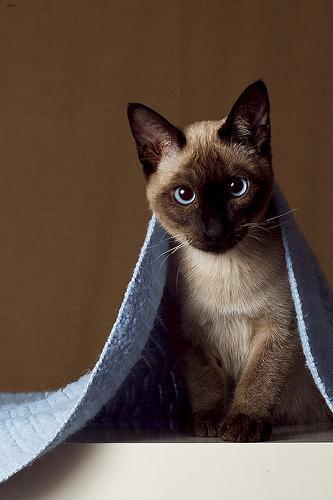
Siamese